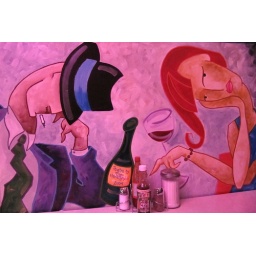
March 14On the wall beside our table was a fun painting. It begged me to be the shot of the day!